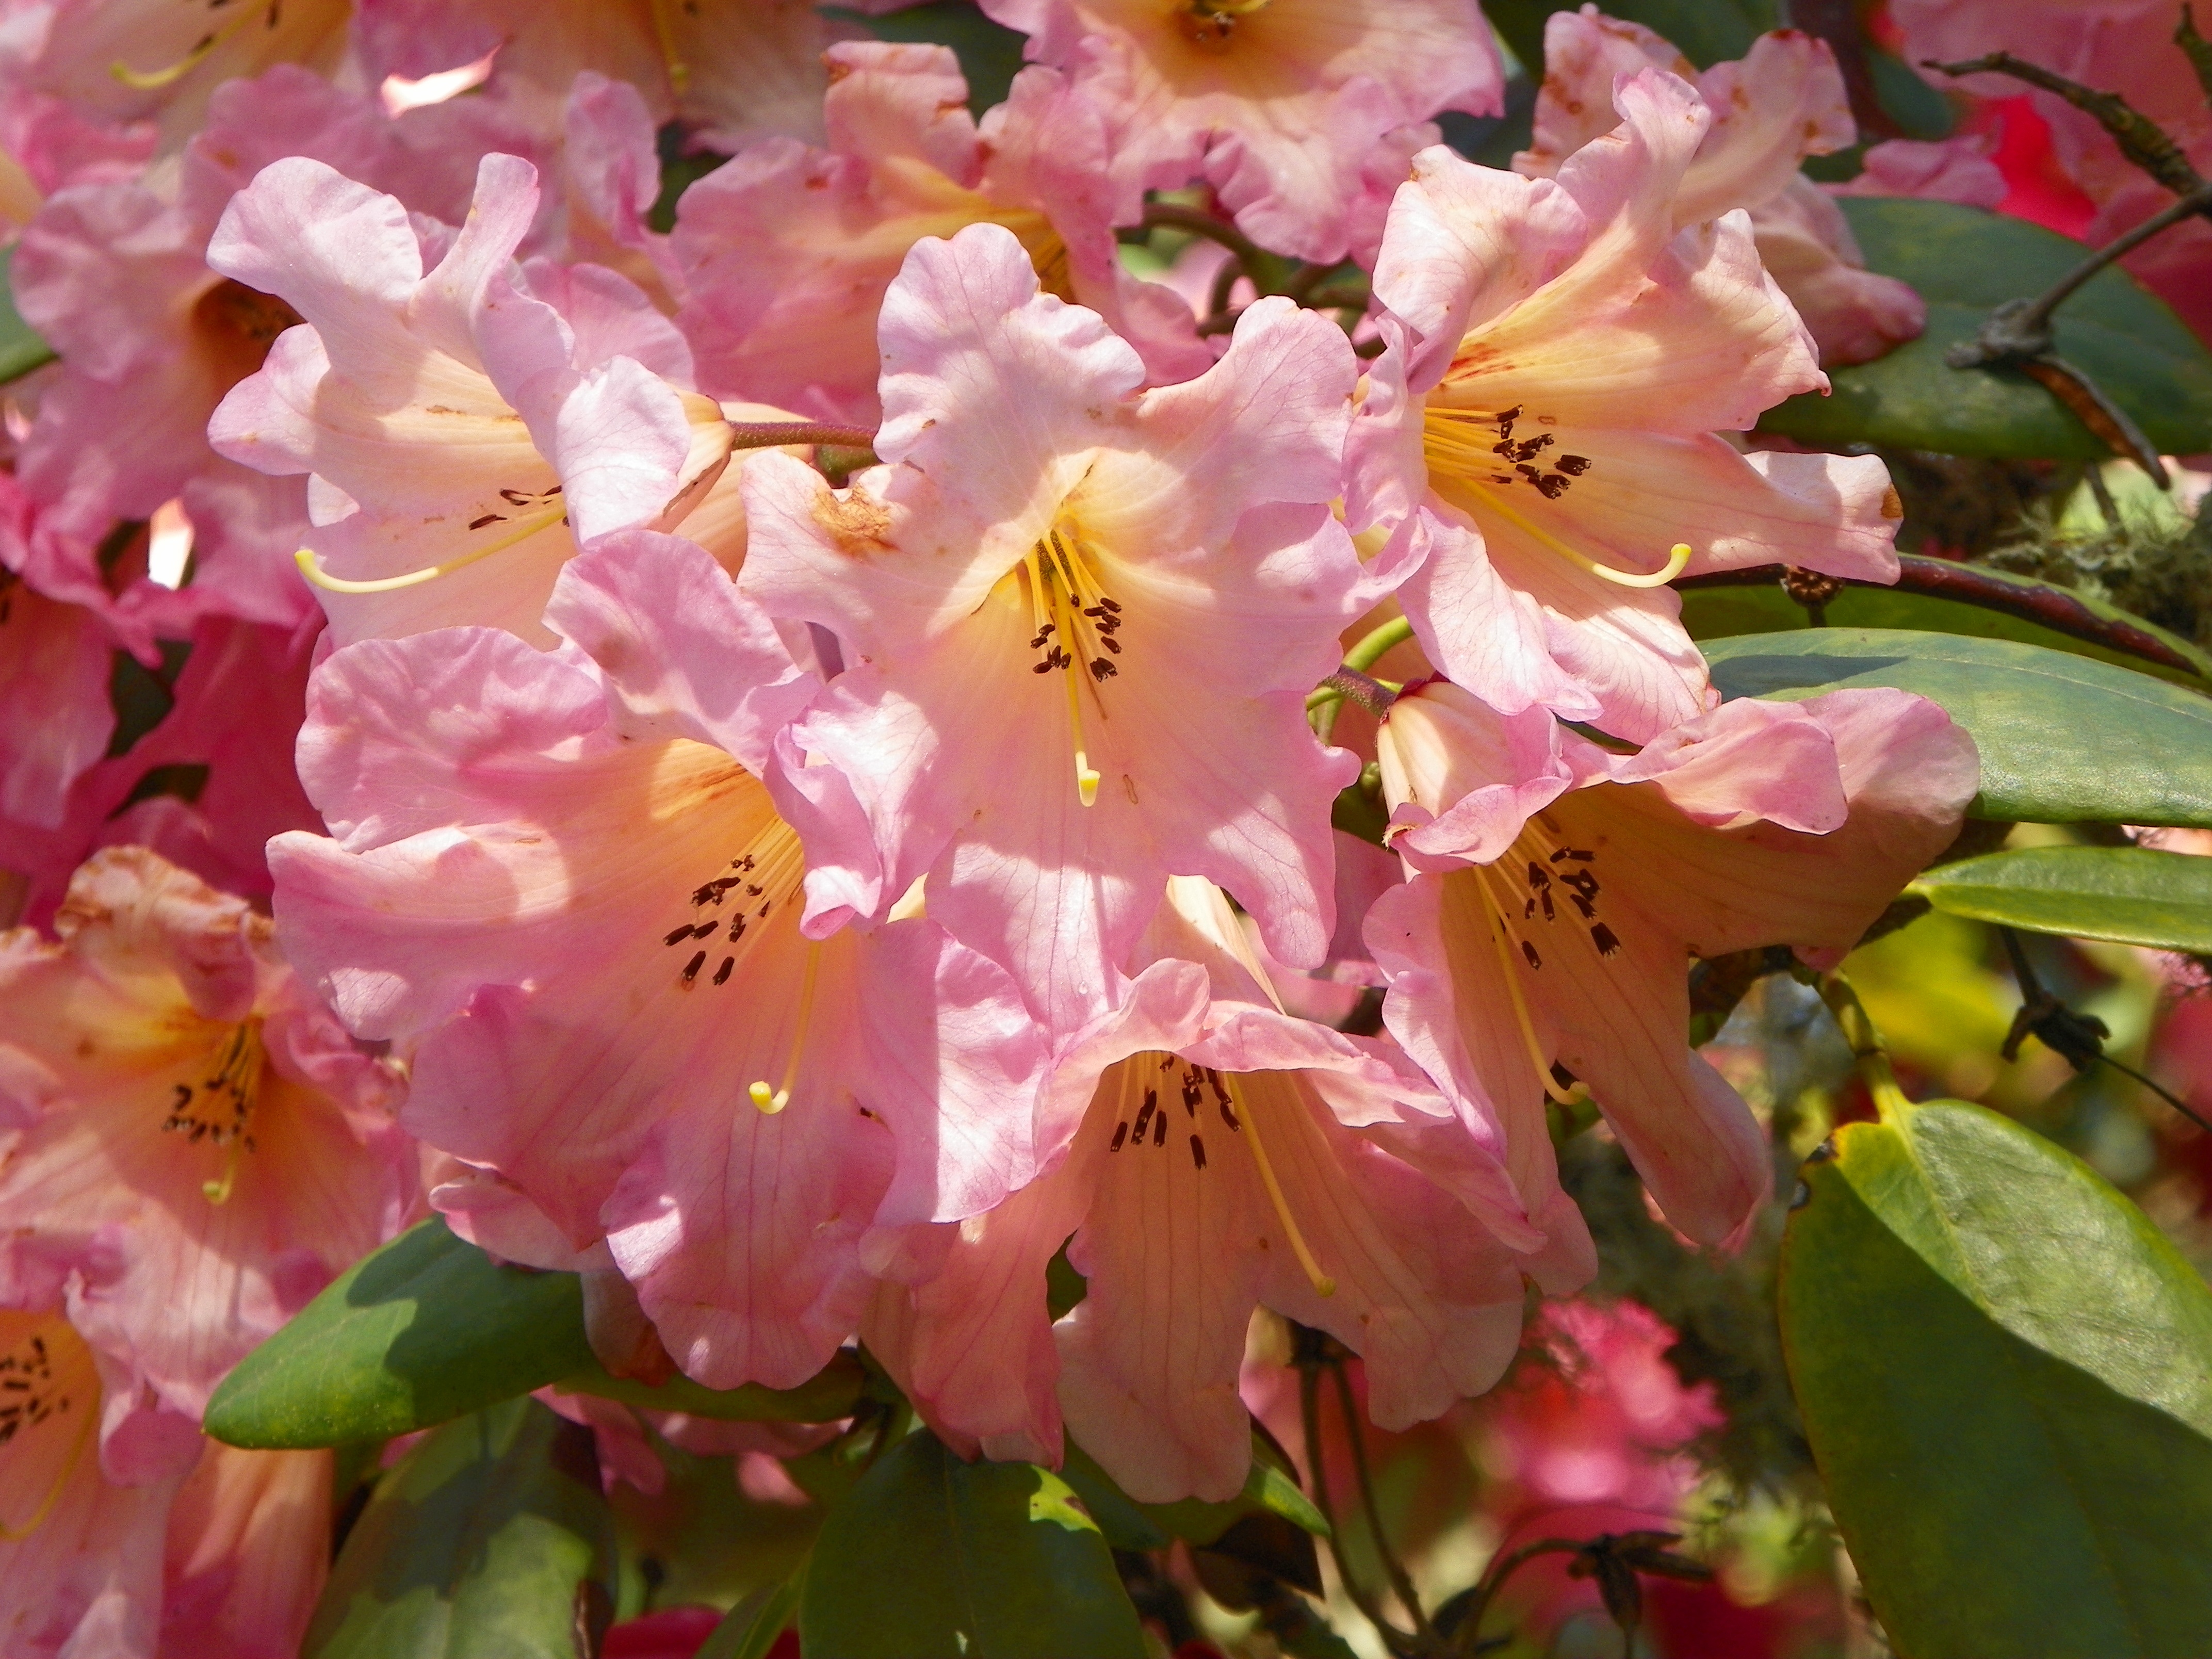
blossom, plant, flower, petal, bloom, spring, botany, pink, flora, flowers, shrub, rhododendron, azalea, flowering plant, woody plant, land plant